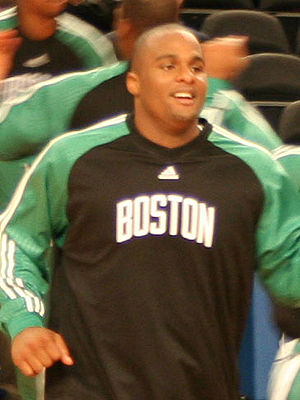
Boston Celtics / Spillere / Nuværende nøglespillere
Glen "Big Baby" Davis fra den nuværende spillertrup i Boston Celtics.
Boston Celtics er et professionelt basketballhold, der spiller i den amerikanske liga NBA. Holdet dominerede i starten af 1960'erne og er det eneste hold, der har vundet 17 mesterskabstitler, hvor det seneste blev vundet i 2008.